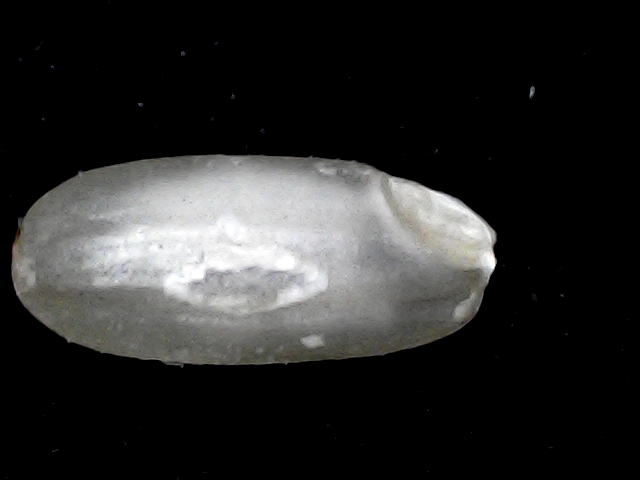
Rice variety: BR22